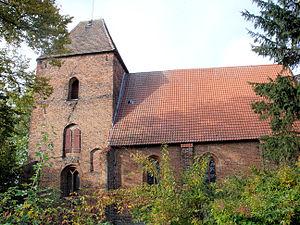
Plüschow est une municipalité allemande du land de Mecklembourg-Poméranie-Occidentale et l'arrondissement du Mecklembourg-du-Nord-Ouest. En 2012, elle comptait 493 hab.